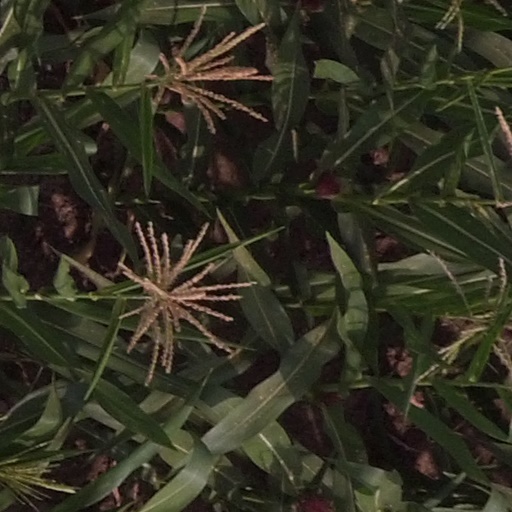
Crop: maize; corn